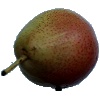
Label: Pear Forelle 1